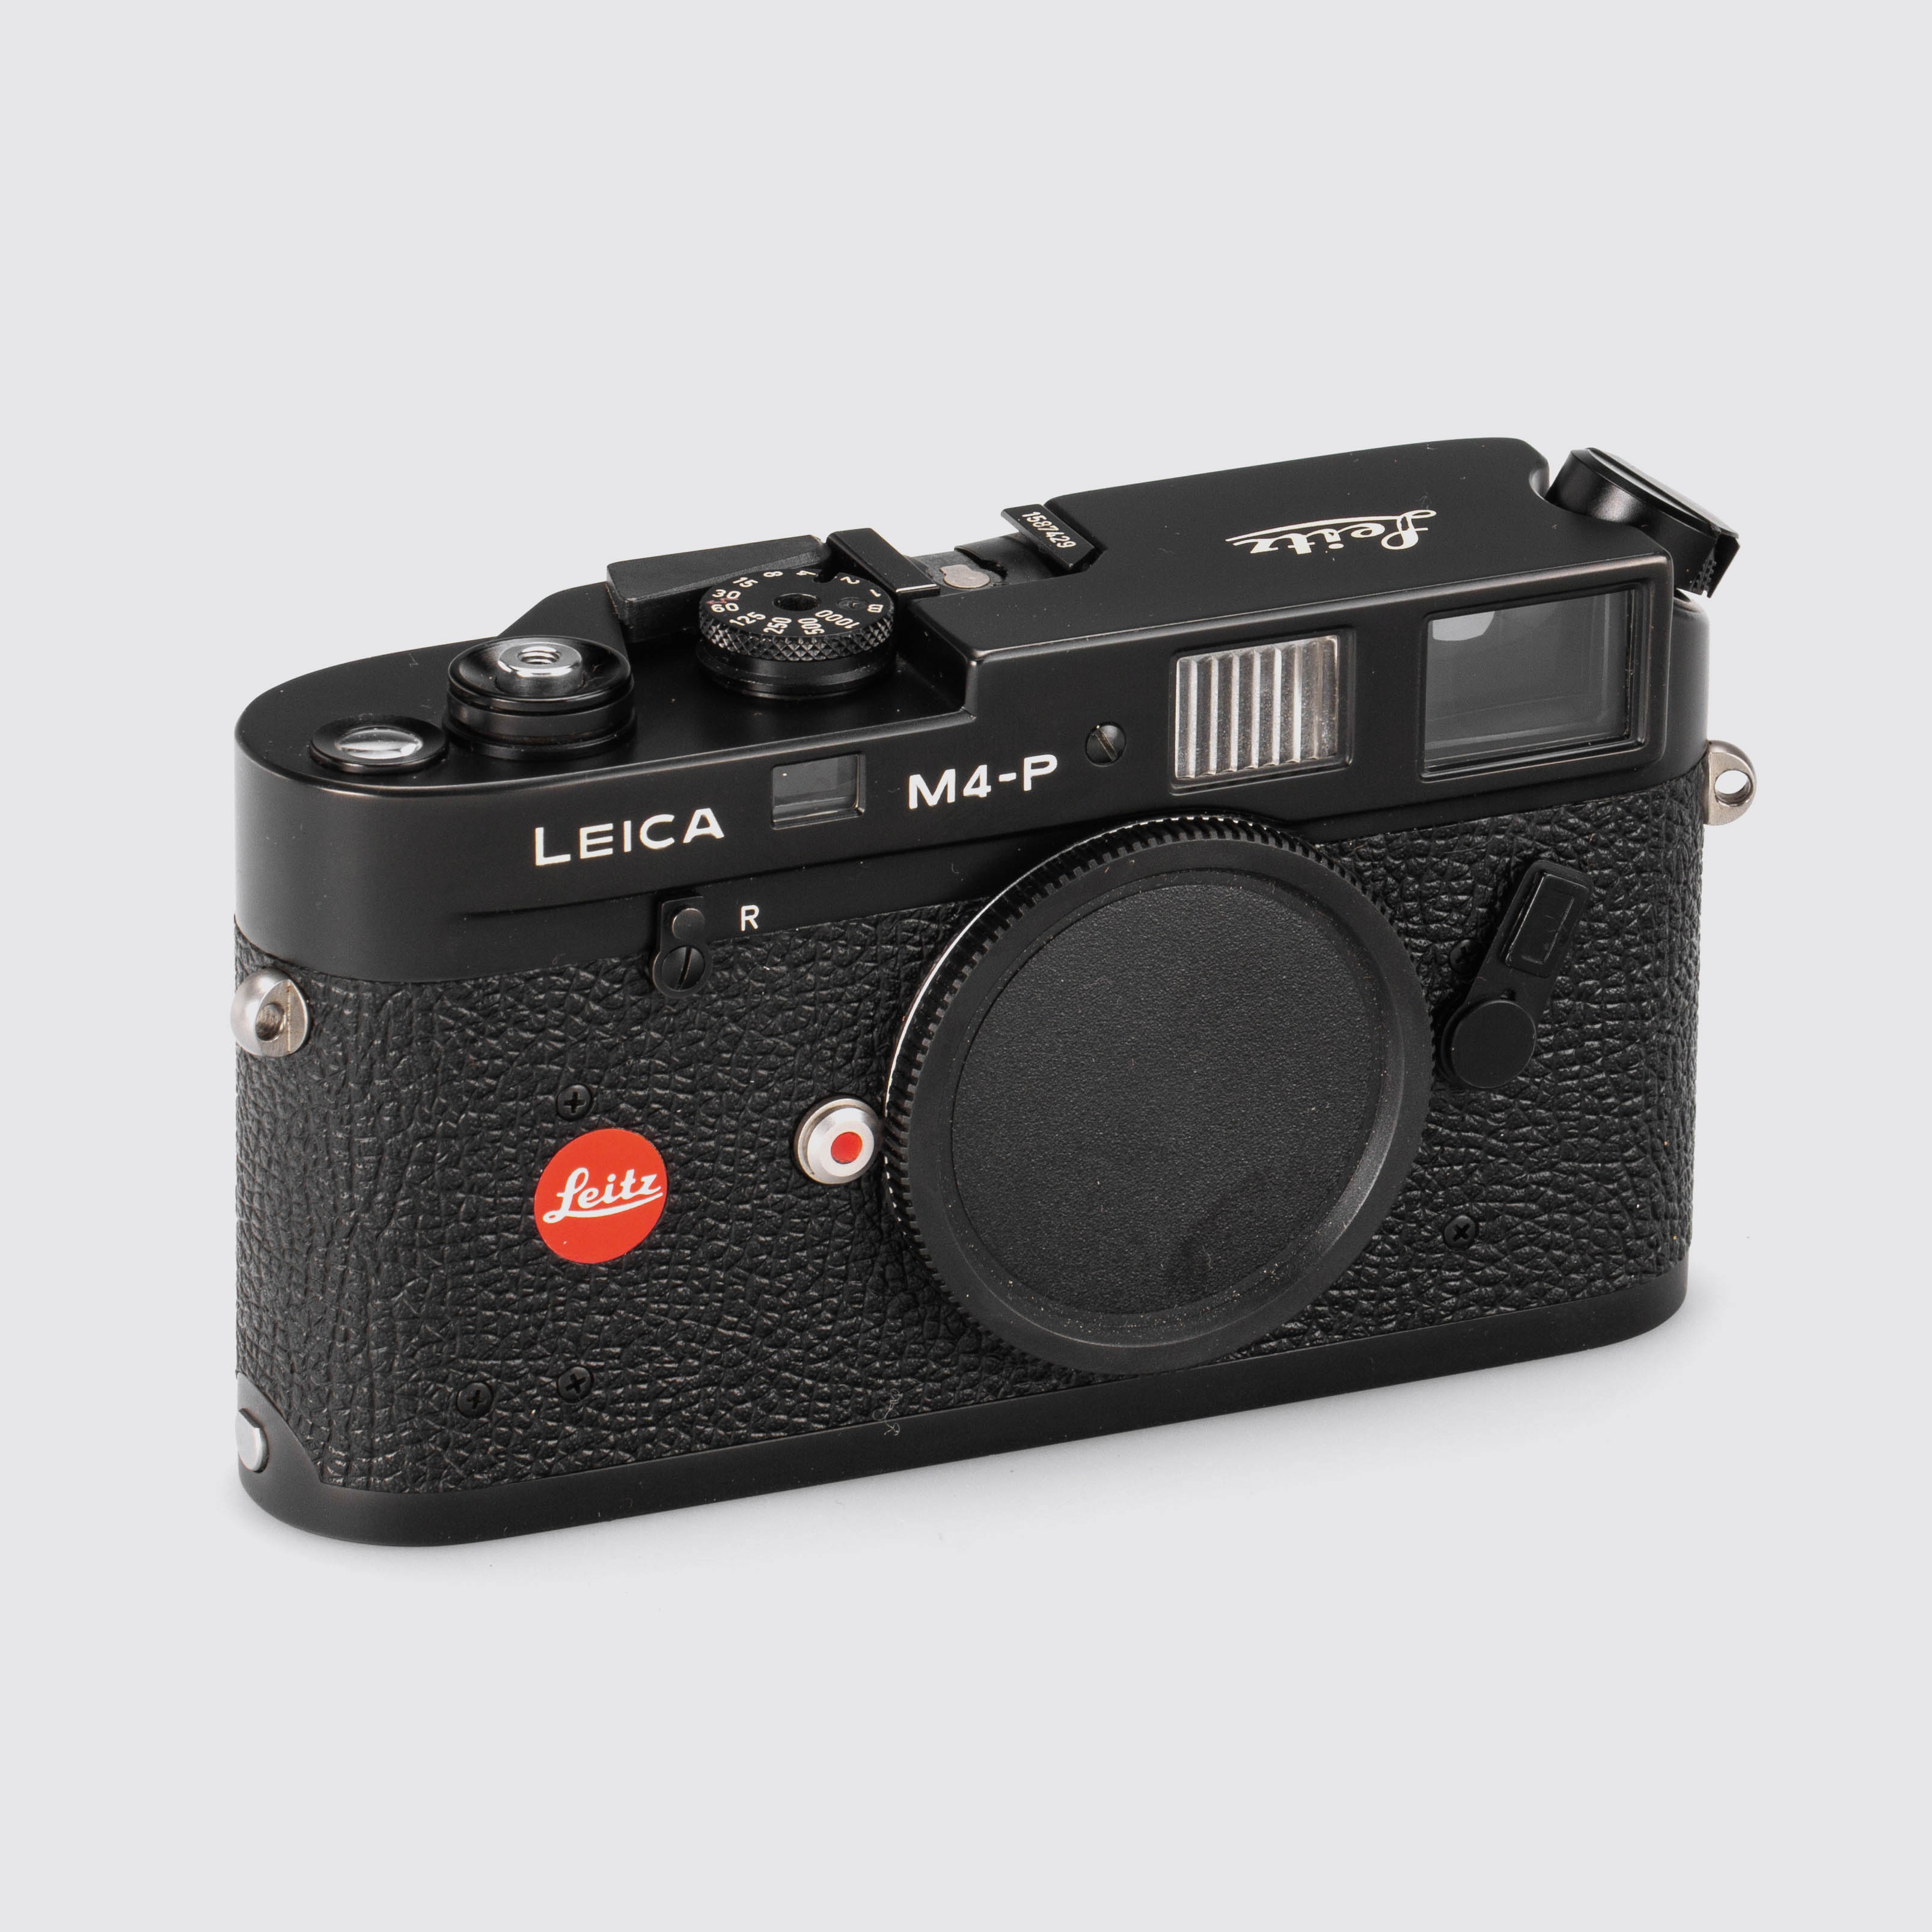
M4-P black
--- Body in excellent, near mint condition with clean finder and perfect shutter. --- B/A --- 1982 --- 1587429 --- GehÃ¤use in ausgezeichnetem, nahezu neuwertigem Zustand mit sauberem Sucher und perfektem Verschluss.
Brand: Leica
Category: Cameras & Optics > Cameras > Film Cameras > Rangefinder Film Cameras